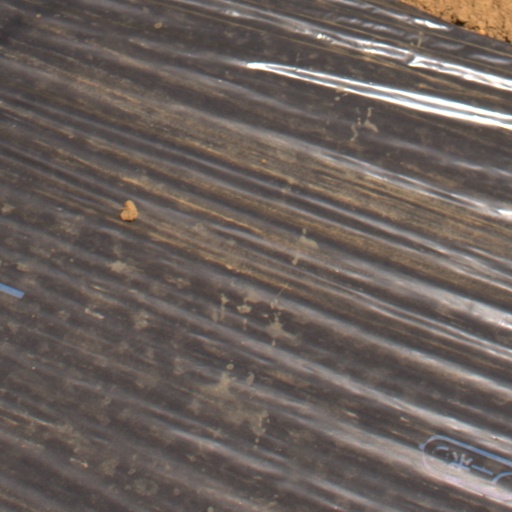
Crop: Jerusalem artichoke